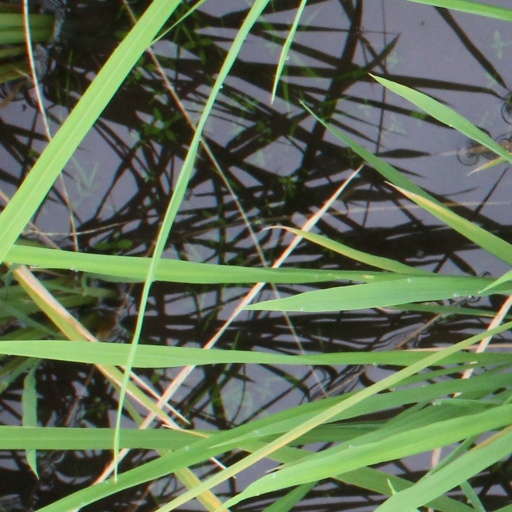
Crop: rice